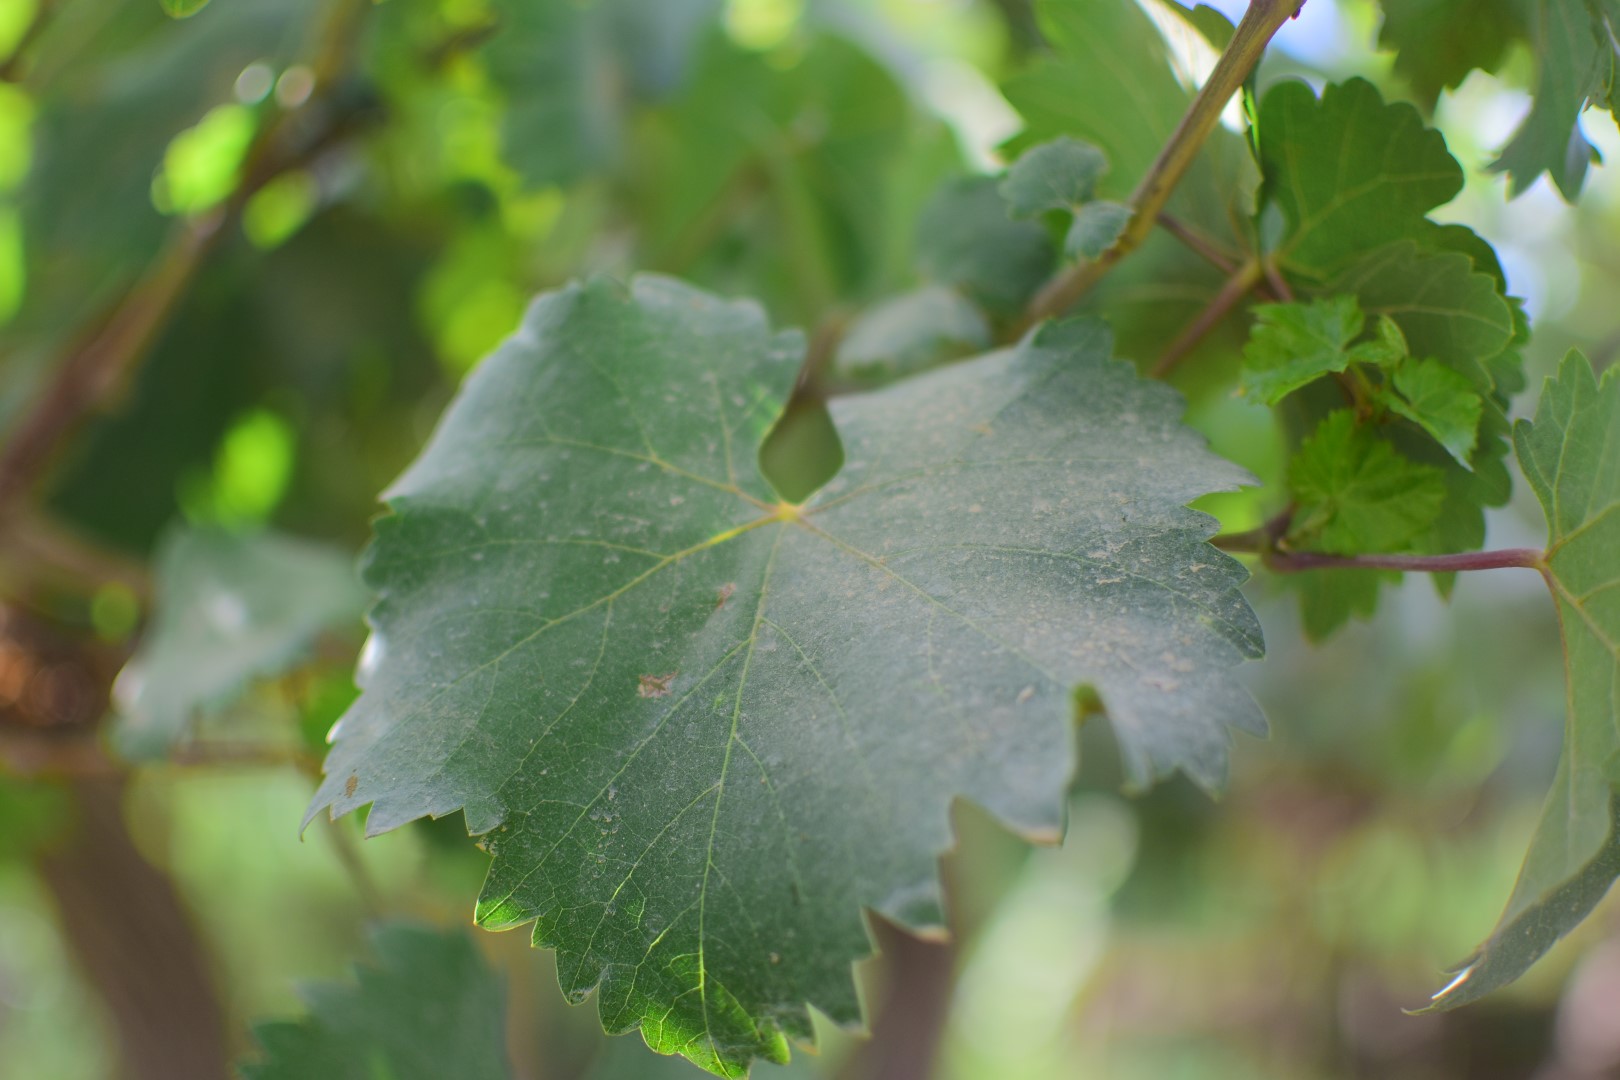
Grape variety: Shdah